Pope Miltiades

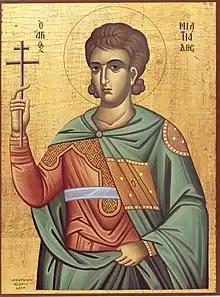
Icon of Pope Miltiades

Pope Miltiades ("Miltiádēs"), also known as Melchiades the African ( "Melkhiádēs ho Aphrikanós"), was the bishop of Rome from 311 to his death on 10 or 11 January 314. It was during his pontificate that Emperor Constantine the Great issued the Edict of Milan (313), giving Christianity legal status within the Roman Empire. The pope also received the palace of Empress Fausta where the Lateran Palace, the papal seat and residence of the papal administration, would be built. At the Lateran Council, during the schism with the Church of Carthage, Miltiades condemned the rebaptism of apostatised bishops and priests, a teaching of Donatus Magnus.